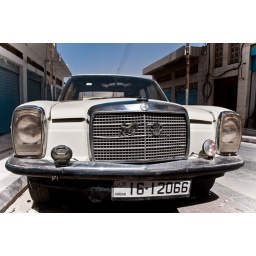
old car in street of Madaba, Jordan